Robert M. T. Hunter

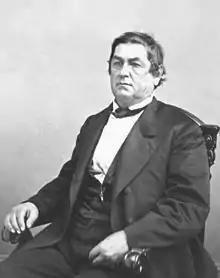
Hunter in later life

In July 1861, Confederate President Jefferson Davis appointed Hunter the Confederate States secretary of state. He resigned on February 18, 1862, after his election as a Confederate senator. Hunter served in the Confederate Senate in Richmond, Virginia, until the war's end, and was at times President "pro tem". His portrait appeared on the Confederate $10 bill.